Answer in natural language. Consider the 3D positions of the objects in the scene and not just the 2D positions in the image. Is the centerpoint of  black colour chair  shape square (highlighted by a blue box) at a higher height than brown rectangular extendable dining table (highlighted by a green box)? Choose between the following options: no or yes
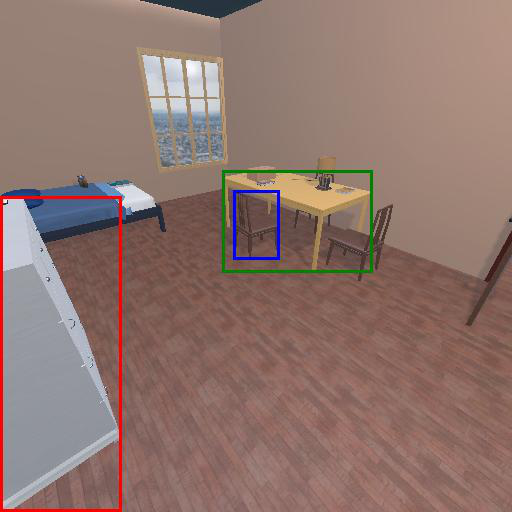
<answer>no</answer>